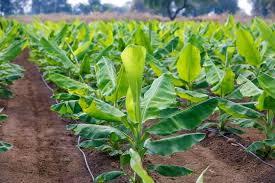
Hii ni kilimo,kama tunavyo tazama tunaona kwamba kuna mimea ambayo imeweza kupandwa katika sehemu hii iliyo na kijani kibichi,inayo ashiria kwamba kuna mvua wa kutosha ambayo inasababisha kumea kwa mimea haya. Hii ni mgomba wa ndizi ambayo iko kwa wingi.